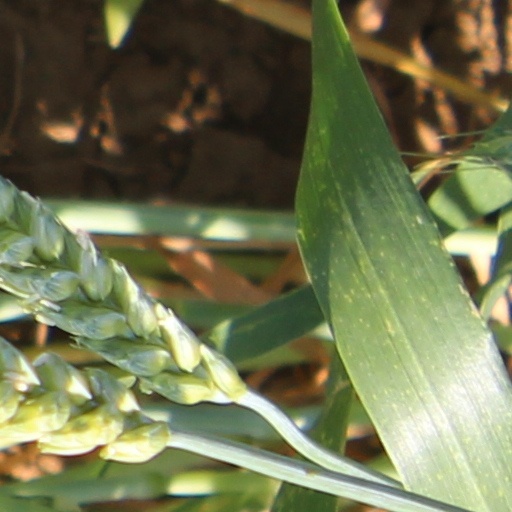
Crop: wheat